Pavonia, New Netherland

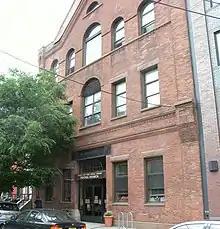
Pavonia branch library

Relations between the Netherlanders and the Lenape were tenuous. Trade agreements, land ownership, familial and societal structures were misunderstood and misconstrued by both parties. Language differences most likely did not help matters. These conflicts led to rising tensions and eventually an incident that started a series of raids and reprisals, known as Kieft's War.